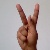
The image shows a hand gesture representing the letter 'K' in Indian Sign Language.